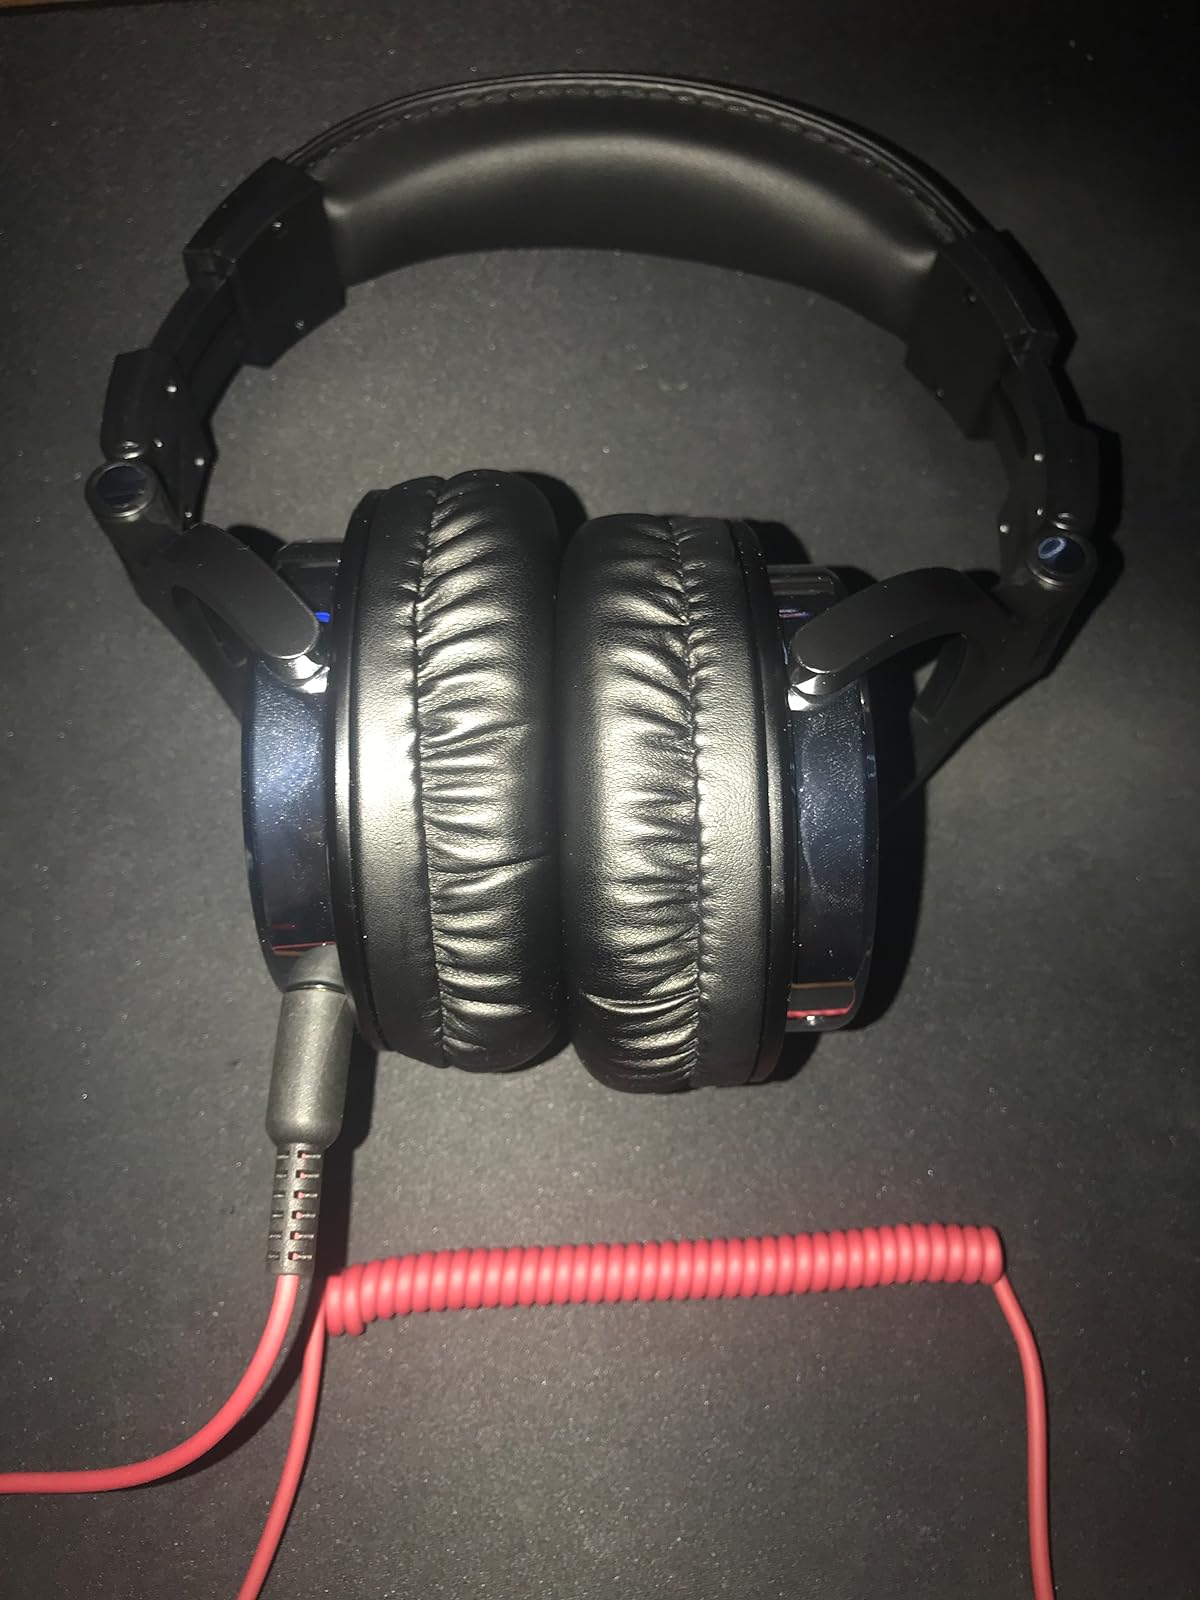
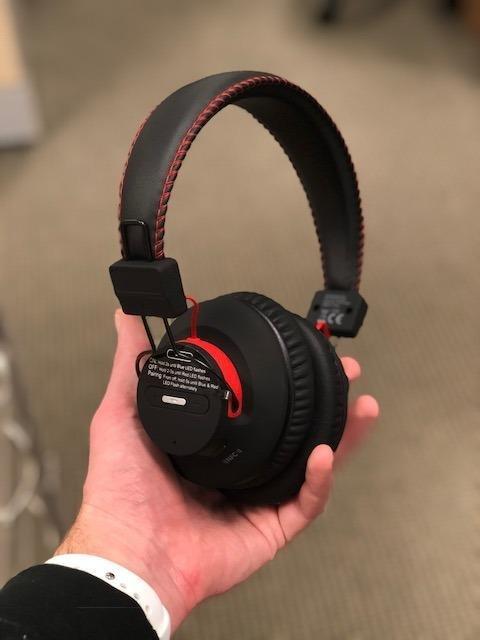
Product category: headphones
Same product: no